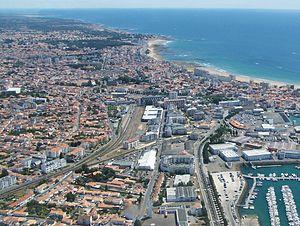
Vue aérienne de la ville des Sables d'Olonne sur la côte Atlantique (Vendée), avec au centre la gare ferroviaire.
L’aire urbaine des Sables-d’Olonne est une aire urbaine française constituée autour de la commune des Sables-d’Olonne, dans le département la Vendée, en région Pays-de-la-Loire.
La gare des Sables-d'Olonne est une gare ferroviaire française de la ligne des Sables-d'Olonne à Tours, située sur le territoire de la commune des Sables-d'Olonne, dans le département de la Vendée, en région Pays de la Loire.